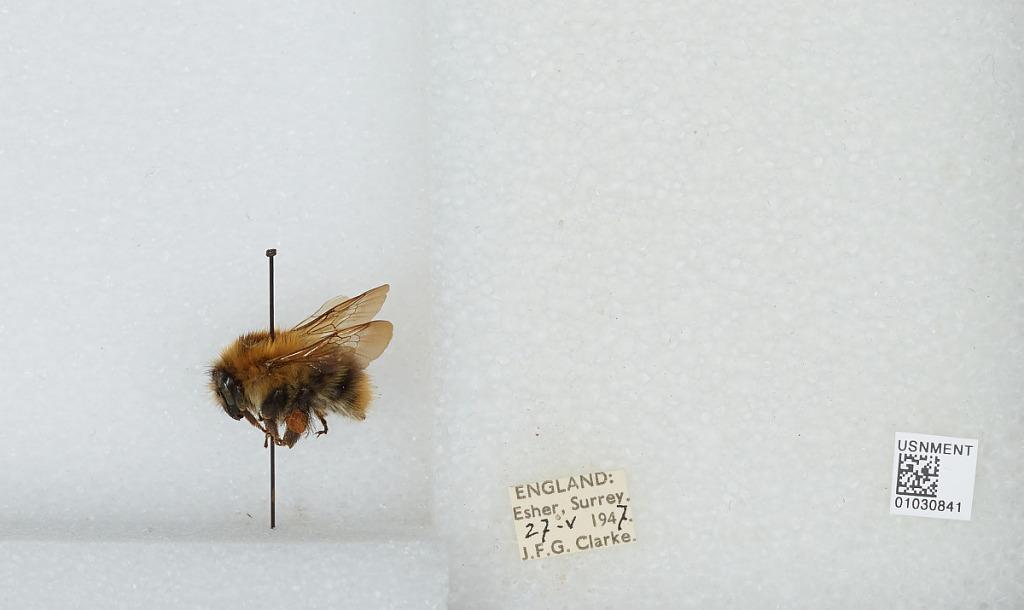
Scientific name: Bombus (Thoracobombus) pascuorum (Scopoli)
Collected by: J. Clarke
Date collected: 1947-5-27
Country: United Kingdom
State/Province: England
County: Surrey
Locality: Esher
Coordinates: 51.3691, -0.365